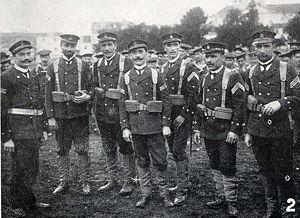
Le combat de Mufilo est une bataille livrée le 27 août 1907, dans le Sud-Angola, pendant la guerre menée par le Portugal contre les Ovambo.